The Old Man and Death

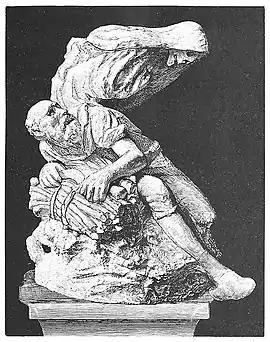
Alphonse Legros' etching of his sculptural treatment of the fable, 1882

The fable is a simple anecdote demonstrating the theme of love of life in no matter what distressing circumstances. The standard version as it now exists is that of Roger L'Estrange's retelling: 'An old man that had travelled a great way under a huge Burden of Sticks found himself so weary that he cast it down, and called upon Death to deliver him from a more miserable Life. Death came presently at his call, and asked him his business. Pray, good Sir, says he, Do me but the Favour to help me up with my burden again.'